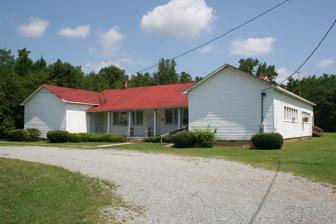
Building: King William Training School
Country: United States of America
Year built: 1923
United States historic place King William Training School U.S. National Register of Historic Places Virginia Landmarks Register King William Training School building, July 2012 Show map of Virginia Show map of the United States Location 18627 King William Rd., King William, Virginia Coordinates 37°41′43″N 77°01′58″W / 37.6954°N 77.0328°W / 37.6954; -77.0328 Area 6.5 acres (2.6 ha) Built 1922-1923 MPS Rosenwald Schools in Virginia MPS NRHP reference No. 06000872 VLR No. 050-5010 Significant dates Added to NRHP September 19, 2006 Designated VLR June 8, 2006 King William Training School , also known as the Pamunkey Baptist Association Building and King William Training Academy, is a historic Rosenwald school complex located at King William , King William County, Virginia .  The complex was built in 1922–1923, and consists of the school, a home economics building, a shop building (ruin), and the girls’ privy (ruin). It was listed on the National Register of Historic Places in 2006. The King William Academy had its inception through a vision activated by the Reverend Dr. Samuel B. Holmes, a former pastor of the Third Union Baptist Church.  The King William Academy was initially erected on the property of Dr. Holmes and his wife, Martha Bundy Holmes.  Students throughout King William and King & Queen Counties attended the school with some students actually boarding with the Holmes' and other families in close proximity to the Academy. References